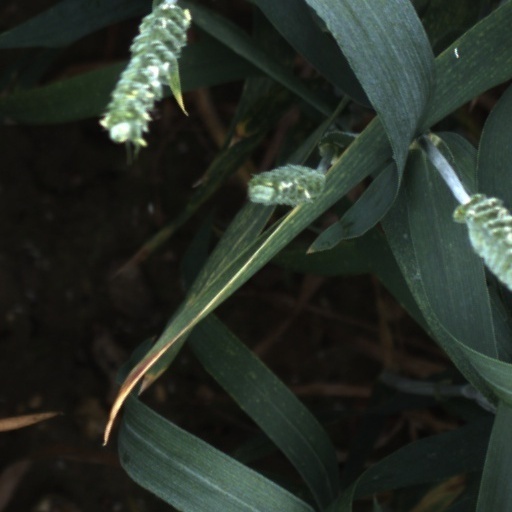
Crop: wheat